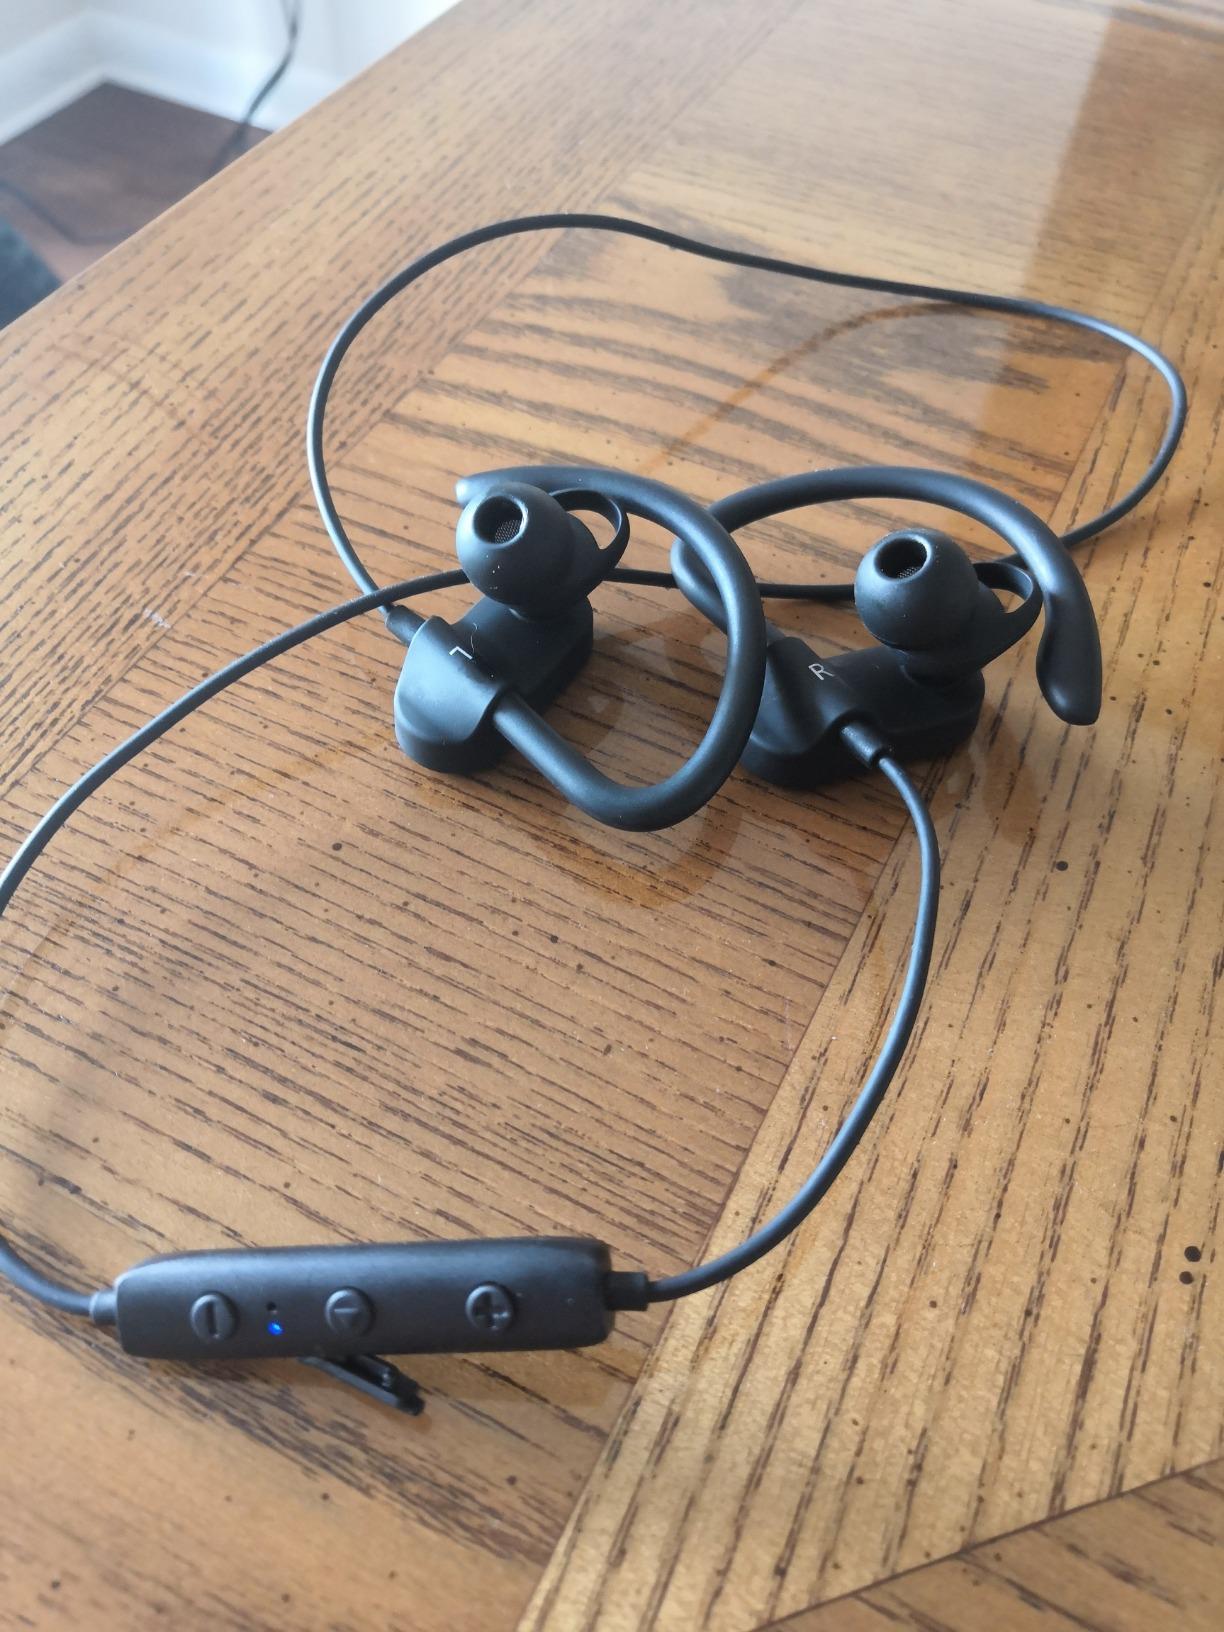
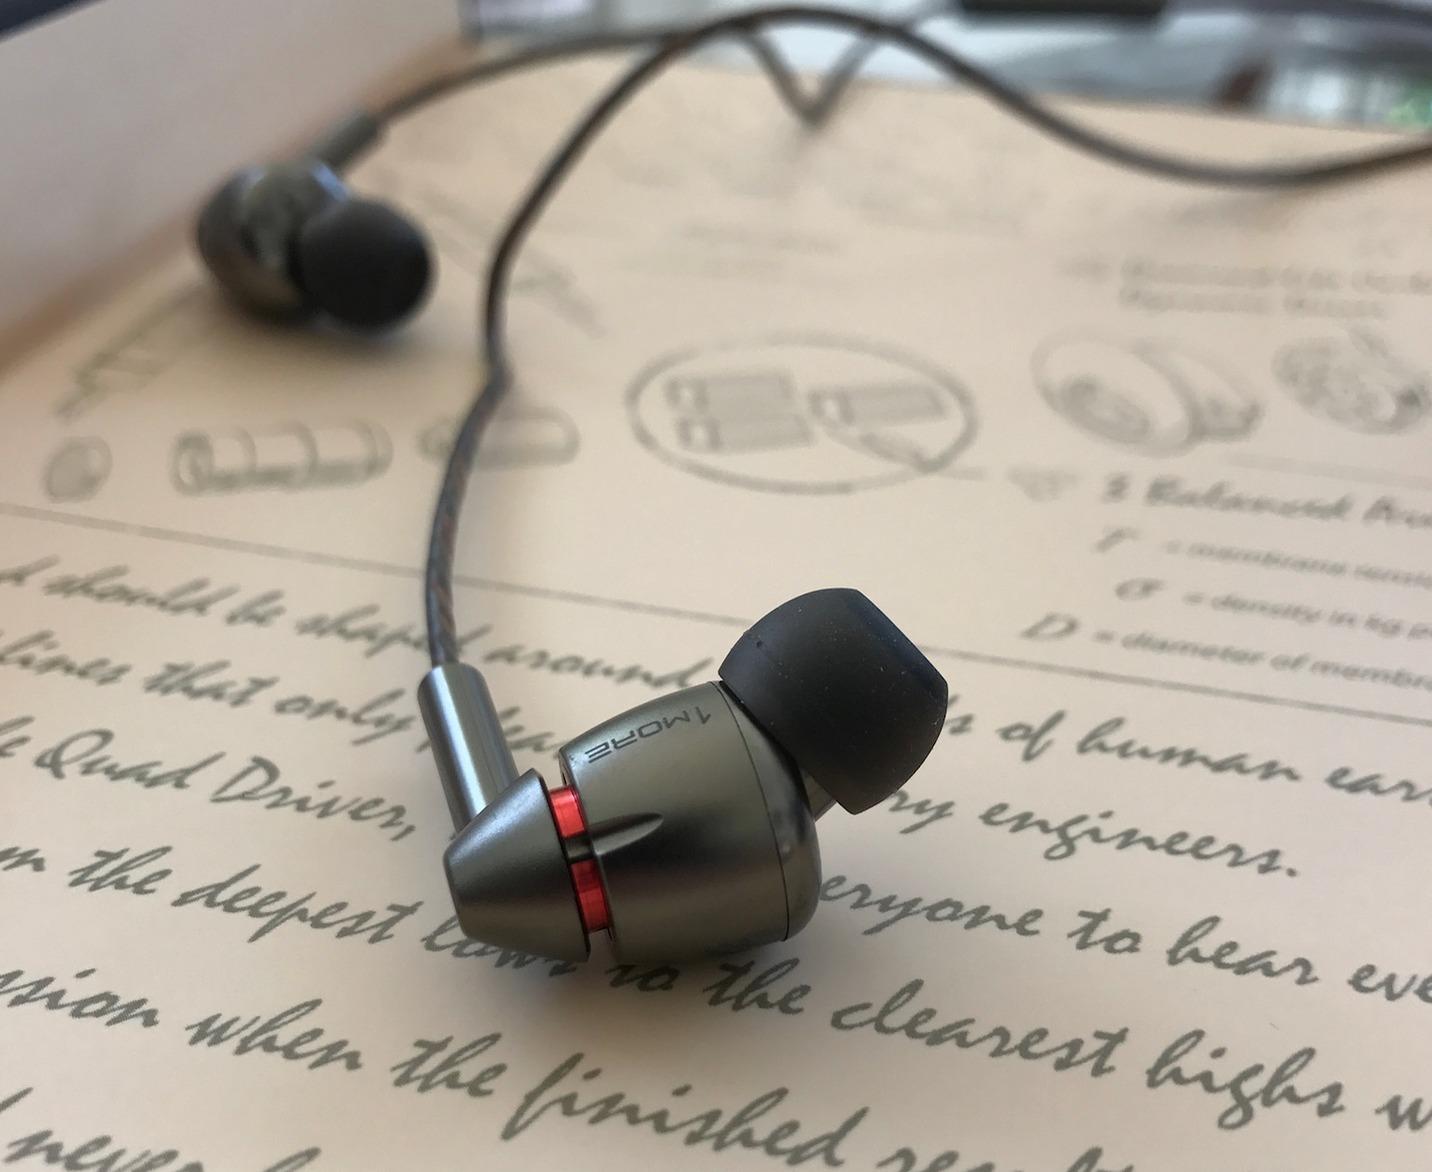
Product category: headphones
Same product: no